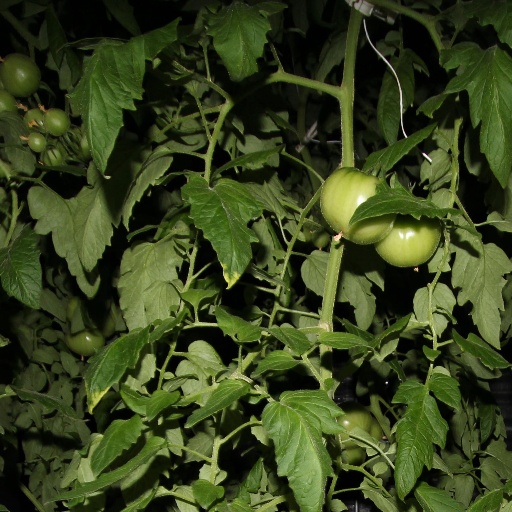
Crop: tomato